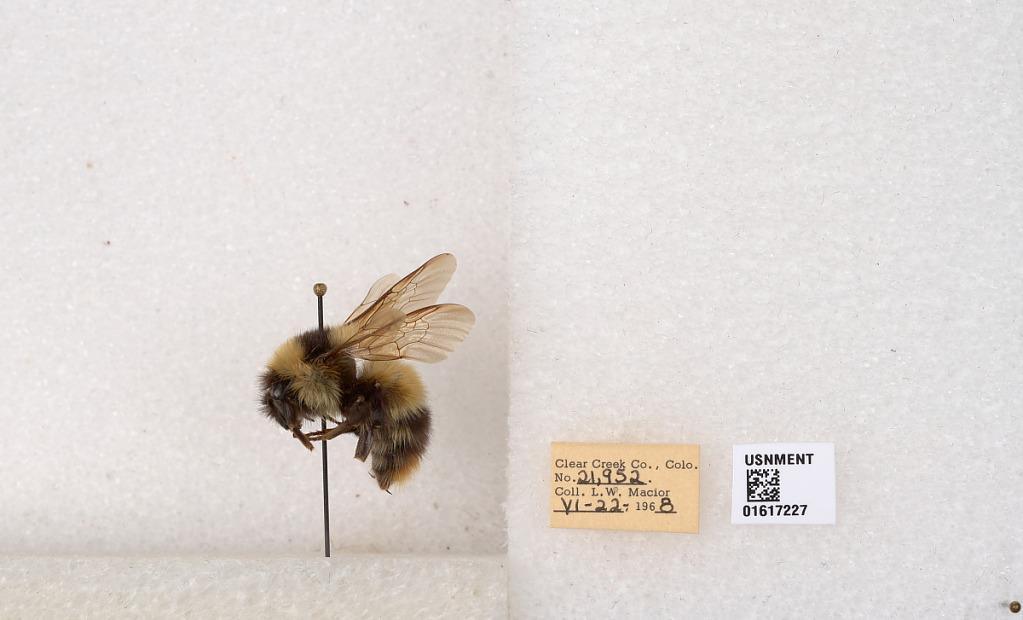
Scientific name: Bombus kirbyellus
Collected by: L. Macior
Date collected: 1968-6-22
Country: United States
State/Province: Colorado
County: Clear Creek
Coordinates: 39.6891, -105.644